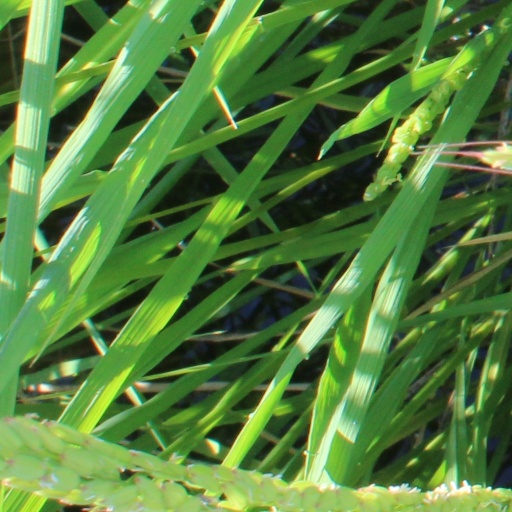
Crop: rice